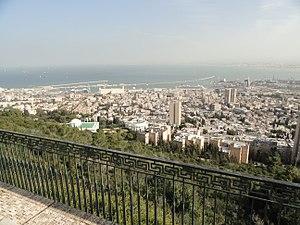
La rue Yefe Nof, littéralement rue du beau Paysage, mais connue aussi sous le nom anglais de Panorama street, est une rue située à Haïfa en Israël.